Charlotta Deland

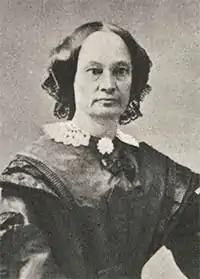
Hedvig Lovisa Charlotte Deland

Hedvig Lovisa Charlotta Deland (née de Broen; 7 February 1807 – 28 May 1864), was a Swedish stage actress.